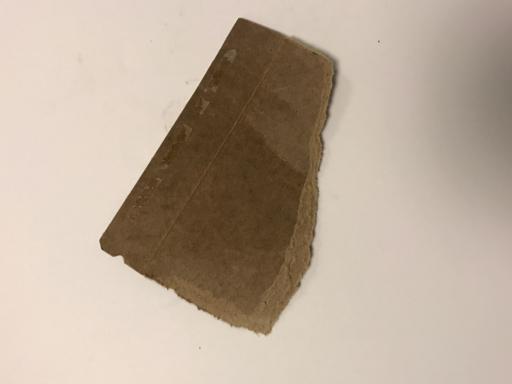
Label: paper